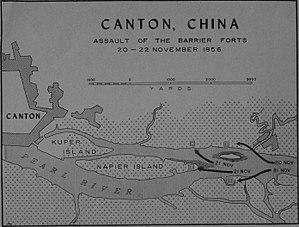
La bataille des forts de la rivière des Perles a opposé les forces américaine et chinoise sur la rivière des Perles en novembre 1856. Cette bataille s'inscrit dans le début de la seconde guerre de l'opium qui opposa principalement la France et le Royaume-Uni à l'empire de Chine de la Dynastie Qing. Au cours de la bataille, la marine américaine lança un assaut amphibie contre une série de quatre forts connus sous le noms de forts Barrière près de la ville de Canton. Cet bataille a été considérée comme critique pour les Britanniques, dont l'intérêt principal était la capture de Canton.